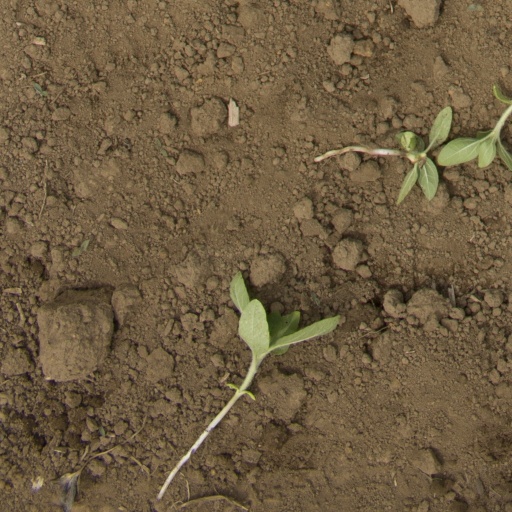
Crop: Jerusalem artichoke